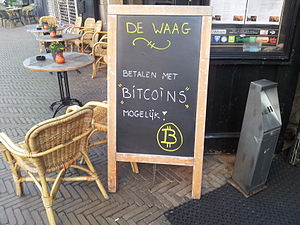
Bitcoin / Samfundsmæssige forhold
Siden 2013 har man i denne hollandske café kunnet betale med bitcoin.
Bitcoin er et online betalingssystem og en virtuel valuta. Selvom bitcoin som betalingsmiddel kun accepteres ganske få steder, er den populær som investeringsobjekt og er verdens mest kendte kryptovaluta. Det blev opfundet af den anonyme Satoshi Nakamoto, som offentliggjorde sin opfindelse i 2008 og efterfølgende udgav systemet som open source i 2009. Systemet er peer-to-peer, så brugere kan indgå i transaktioner med hinanden uden mellemled som pengeinstitutter eller centralbanker. Skabelsen af nye bitcoin og godkendelsen af transaktioner bliver i bitcoin-systemet håndteret kollektivt i et netværk af computere ved hjælp af kryptografiske algoritmer. Som følge heraf er bitcoin i modsætning til traditionelle valutaer hverken reguleret eller underlagt beskyttelsesregler i lovgivningen på dansk og europæisk plan. Økonomer og bankfolk har gennem tiden vurderet bitcoins fremtid til at være yderst tvivlsom og sammenlignet den med en lottokupon. Den danske nationalbankdirektør Lars Rohde advarede i december 2017 mod at anvende bitcoin, som han hverken fandt velegnet som betalingsmiddel eller investering.